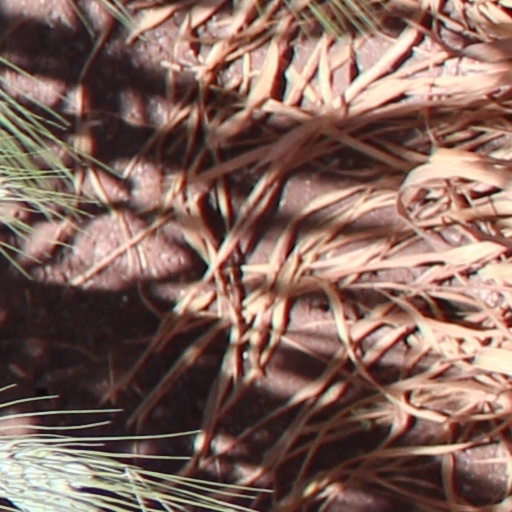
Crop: wheat